Voyage in Time

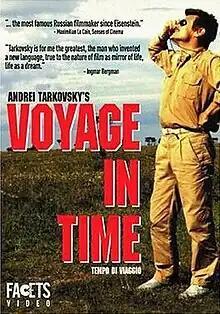

Voyage in Time is a 1983 Italian documentary film that archives the travels in Italy of Soviet filmmaker Andrei Tarkovsky with scriptwriter Tonino Guerra in preparation for the making of his film "Nostalghia". In addition to the preparation of "Nostalghia", their conversations cover a wide range of matters, filmmaking or not. Notably, Tarkovsky reveals his filmmaking philosophy and his admiration of films by, among others, Robert Bresson, Jean Vigo, Michelangelo Antonioni, Federico Fellini, Sergei Parajanov, and Ingmar Bergman.